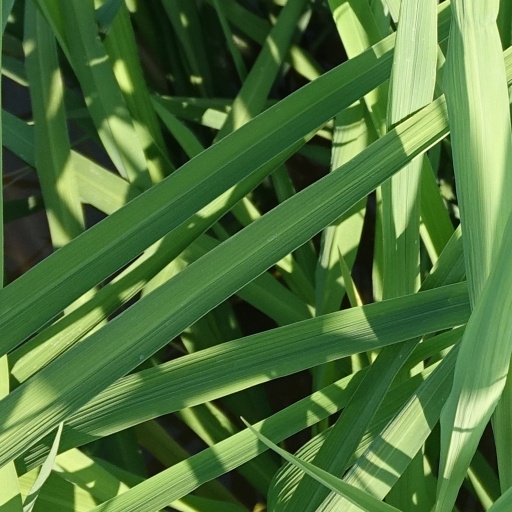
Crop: rice